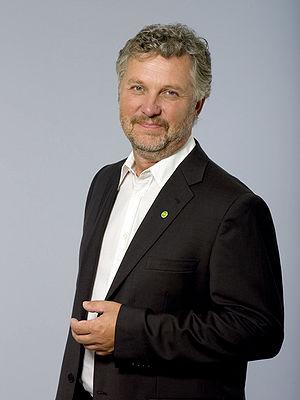
Peter Eriksson est un économiste et homme politique suédois, membre du Parti de l'environnement Les Verts.
Le Parti de l’environnement-Les Verts, est un parti politique suédois écologiste.